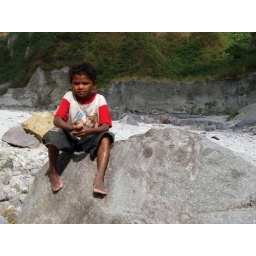
an Aeta kid sitting on a rock on a lahar-inundated river, Capas, Tarlac, near Mount Pinatubo. January 31, 2009. near Mount Pinatubo Capas, Tarlac, Philippines